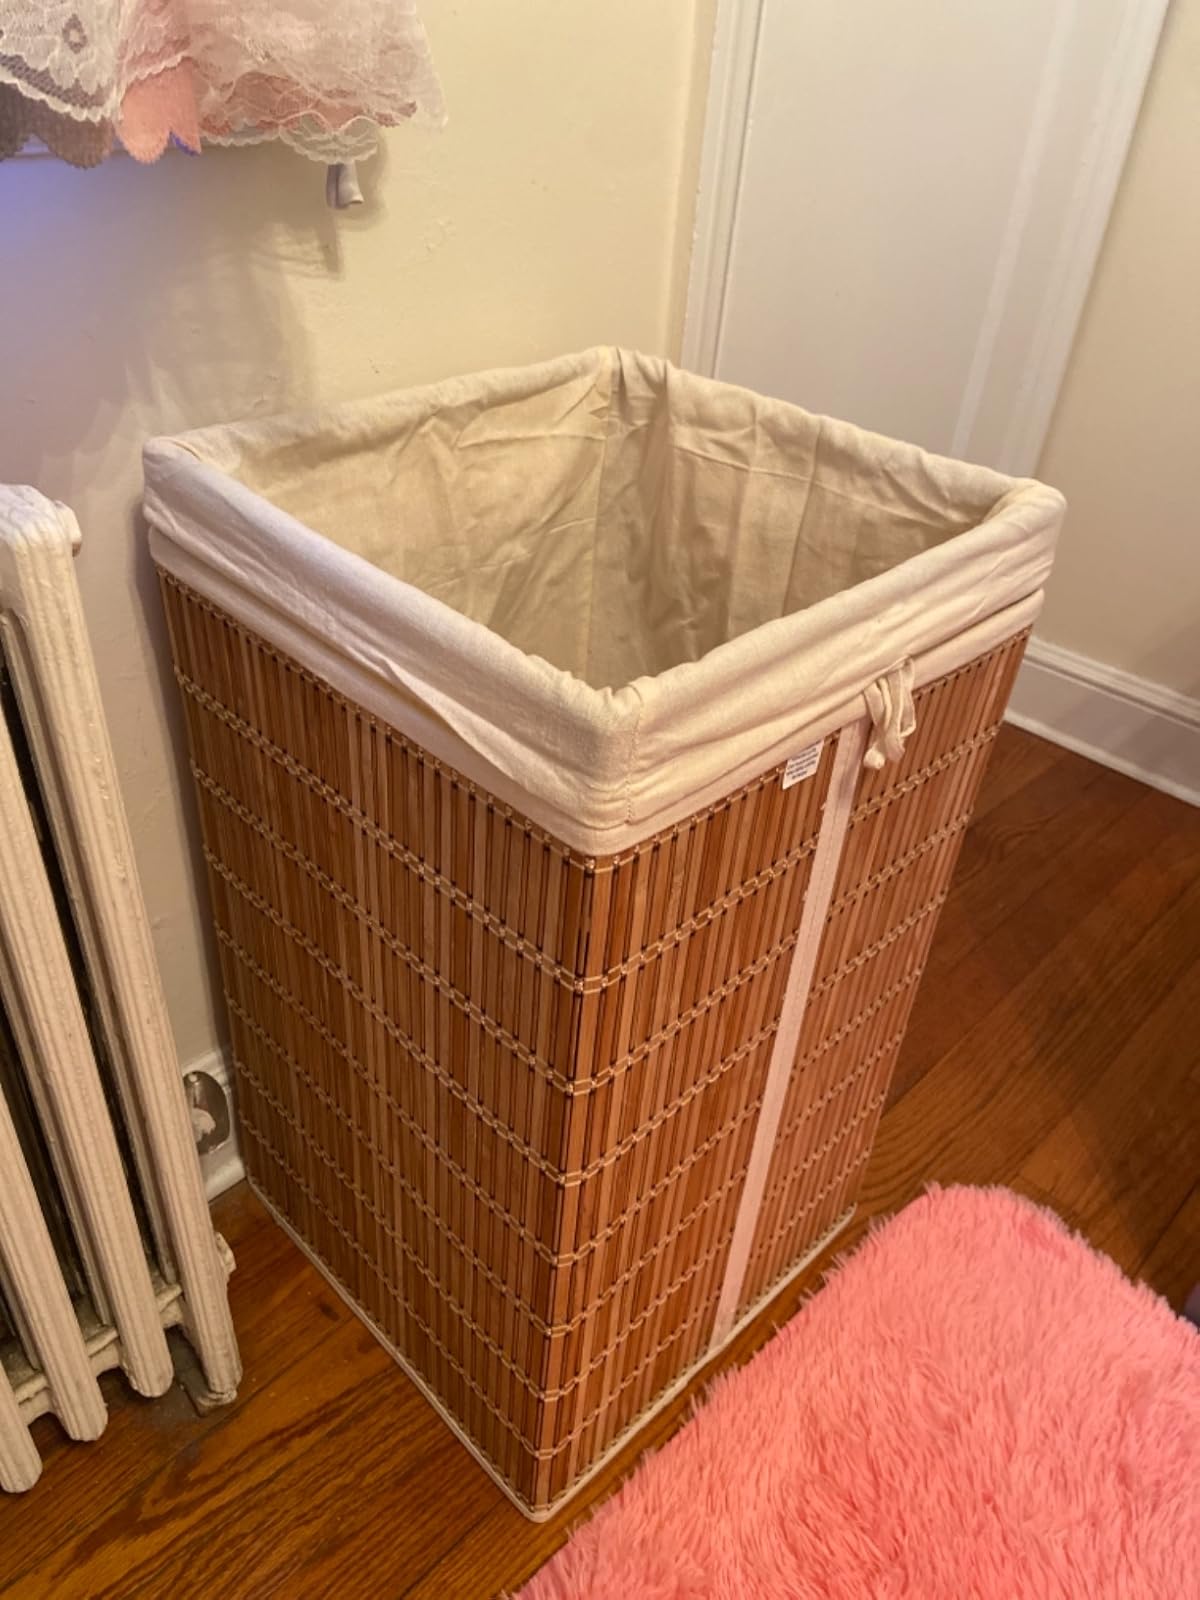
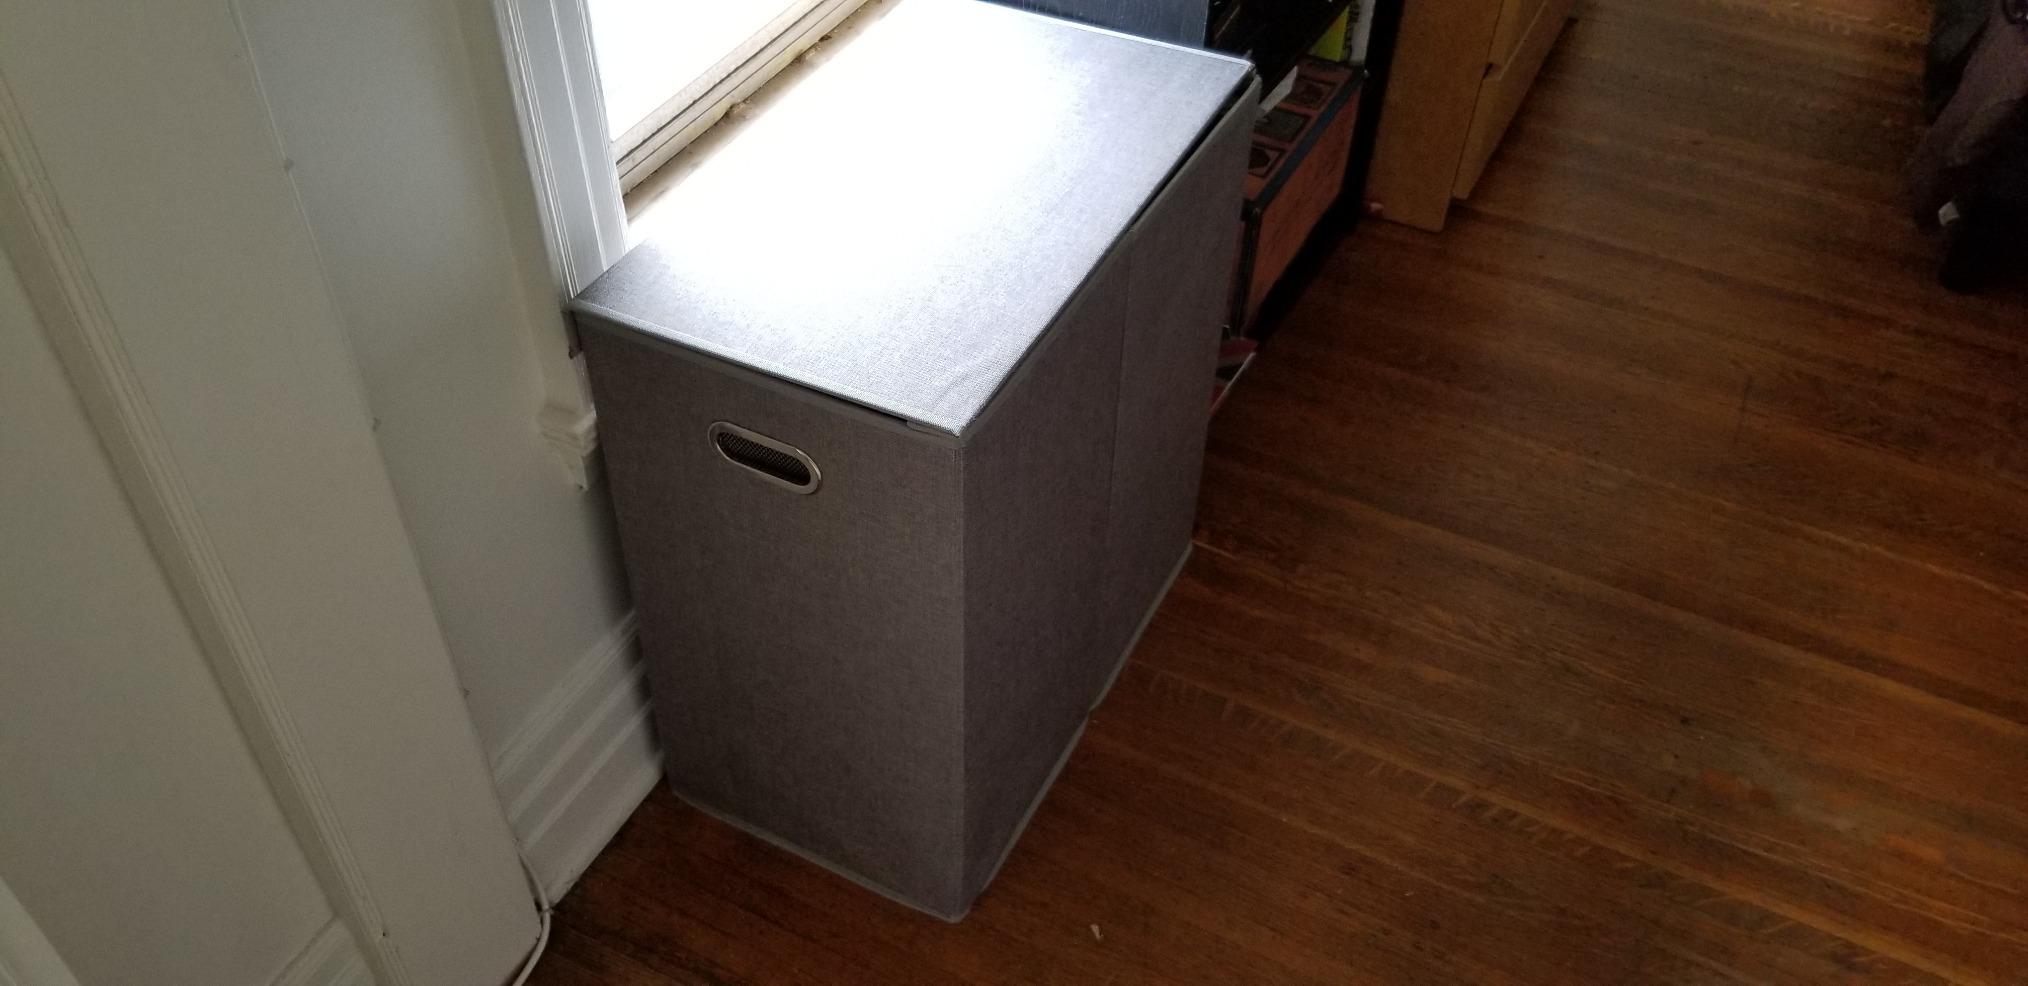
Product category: items_hamper
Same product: no